Tony Herlihy

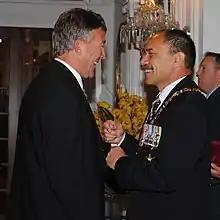
Herlihy's investiture as a Member of the New Zealand Order of Merit by the governor-general, Sir Jerry Mateparae (right), in 2012

Anthony Grant Herlihy (born 4 October 1958) is a New Zealand driver and trainer of standardbred racehorses. He was associated with many champions and has been a leading driver of harness horses in New Zealand. In 2014, he was inducted into the New Zealand Trotting Hall of Fame, and he has also been inducted into the Inter Dominion Hall of Fame.